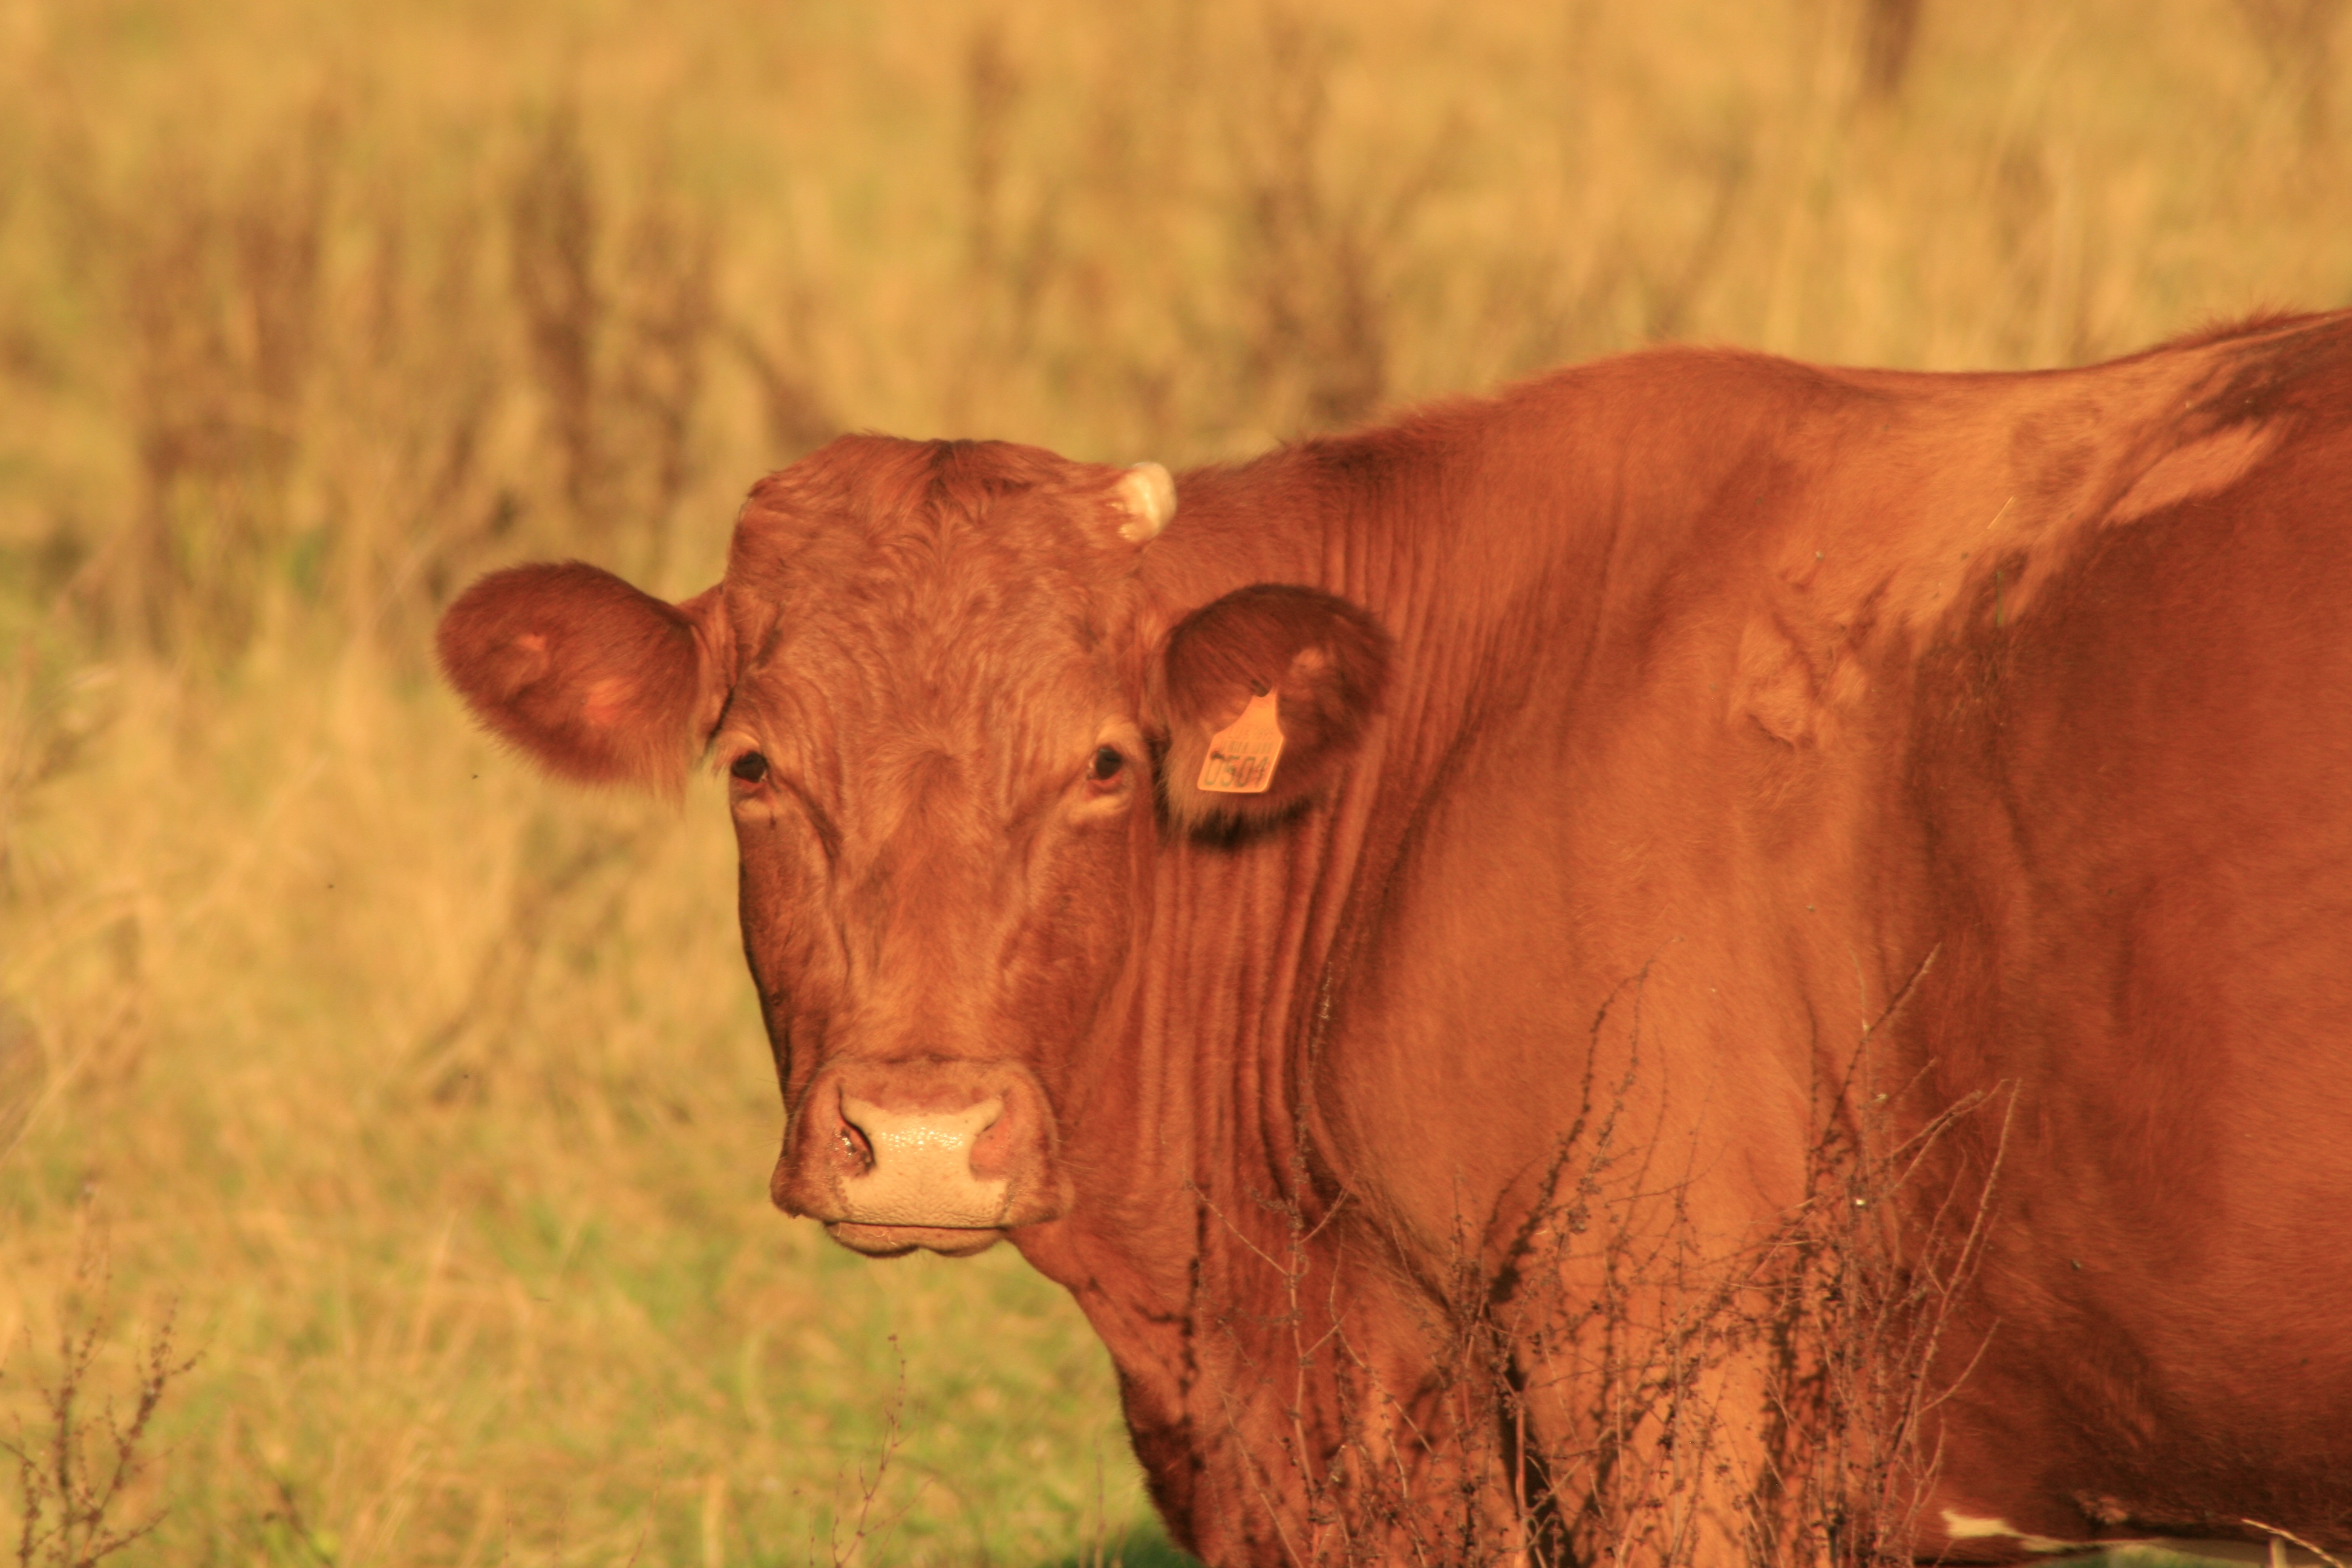
nature, grass, outdoor, sky, girl, hair, white, field, farm, meadow, prairie, fruit, countryside, boy, kid, dog, animal, cute, land, country, looking, wildlife, feed, horn, pet, fur, rural, portrait, young, meal, food, green, cow, cattle, herd, red, farming, pasture, grazing, livestock, ranch, brown, mammal, child, black, weight, agriculture, milk, snack, eat, beef, health, bovine, fauna, smile, calf, mouth, close up, caucasian, cheerful, vitamin, bull, face, eating, nose, eyes, fun, happy, nutrition, grassland, dinner, head, little, vegetarian, vertebrate, funny, expression, pastoral, domestic, adorable, diet, dairy, udder, breed, organic, hungry, cattle like mammal, cow goat family, texas longhorn